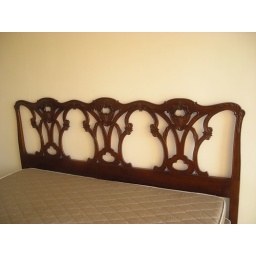
The wooden bed plate is in good &amp;amp; nice quality